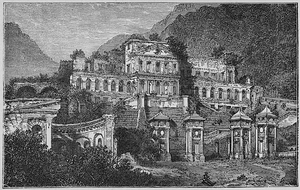
Henri Christophe est un militaire et dirigeant haïtien. Il a combattu en 1779, dans le corps des chasseurs volontaires de Saint-Domingue, lors de la Guerre d'indépendance américaine sous les ordres de l'amiral d'Estaing et de son chef d'état-major, le vicomte François de Fontanges, au siège de Savannah. Puis, lors de la Révolution française et de la Révolution haïtienne, il a combattu sous les ordres du général Toussaint Louverture.